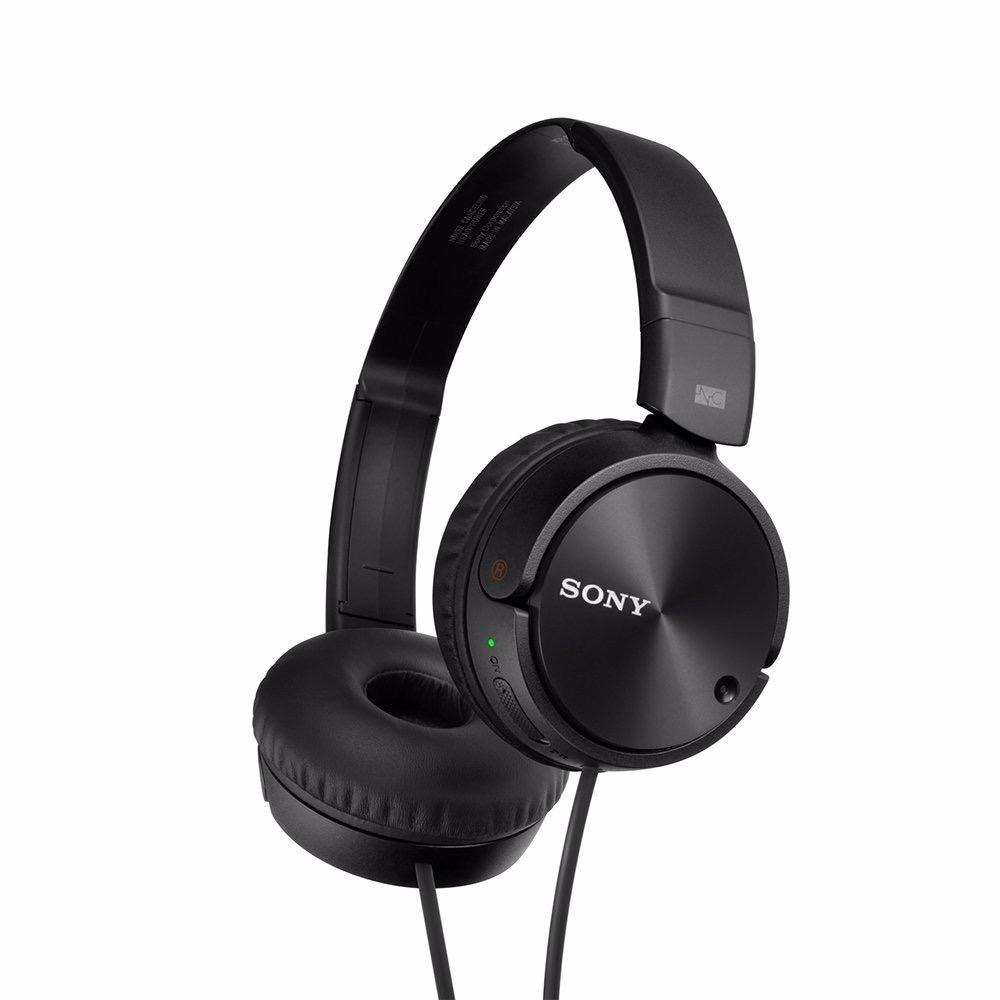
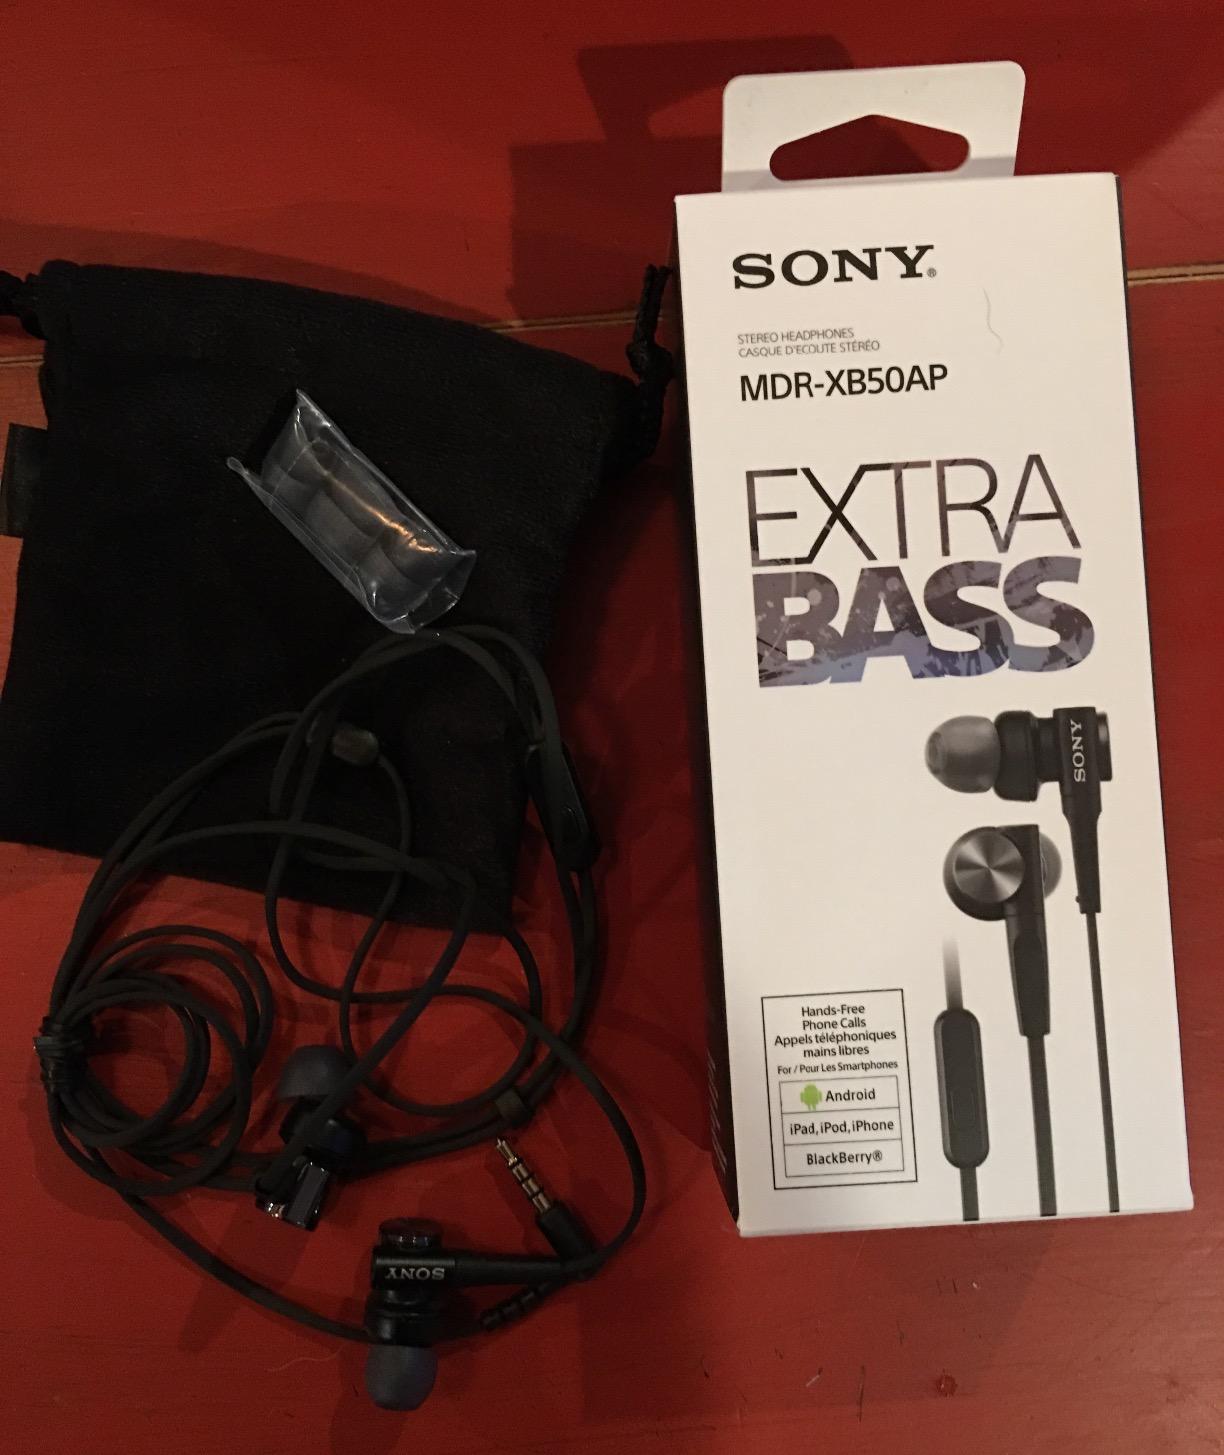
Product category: headphones
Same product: no